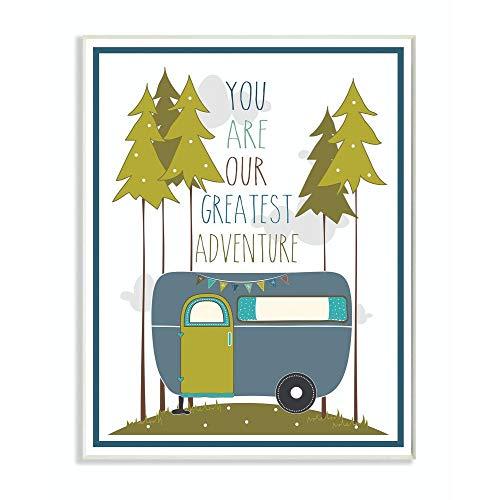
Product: The Kids Room by Stupell You are Our Greatest Adventure Art Wall Plaque, Blue/Green, 11 x 0.5 x 15, Proudly Made in USA
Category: Baby Products | Nursery | Décor | Wall Décor | Wall Plaques
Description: Lithograph Print Mounted on Sturdy 0.5 Inch MDF wood.
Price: $23.56
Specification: ProductDimensions:10x15x0.5inches|ItemWeight:2pounds|ShippingWeight:2.4pounds(Viewshippingratesandpolicies)|Department:baby-boys|Manufacturer:TheKidsRoombyStupell|ASIN:B017ERMOLO|Itemmodelnumber:brp-1692